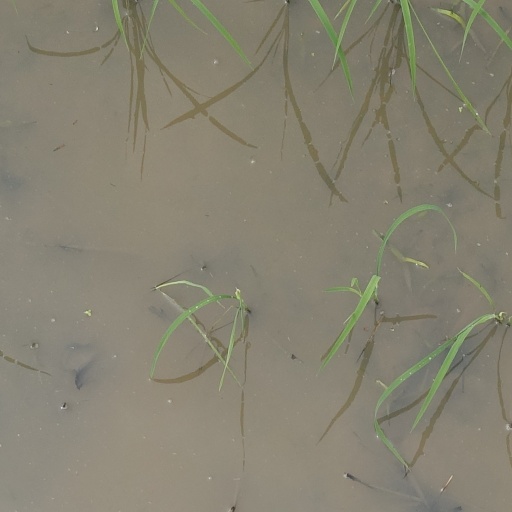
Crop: rice